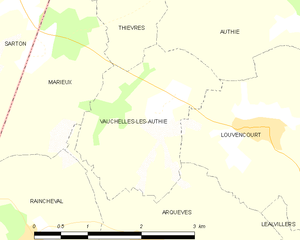
Carte des communes françaises Vauchelles-lès-Authie
Vauchelles-lès-Authie est une commune française située dans le département de la Somme, en région Hauts-de-France.